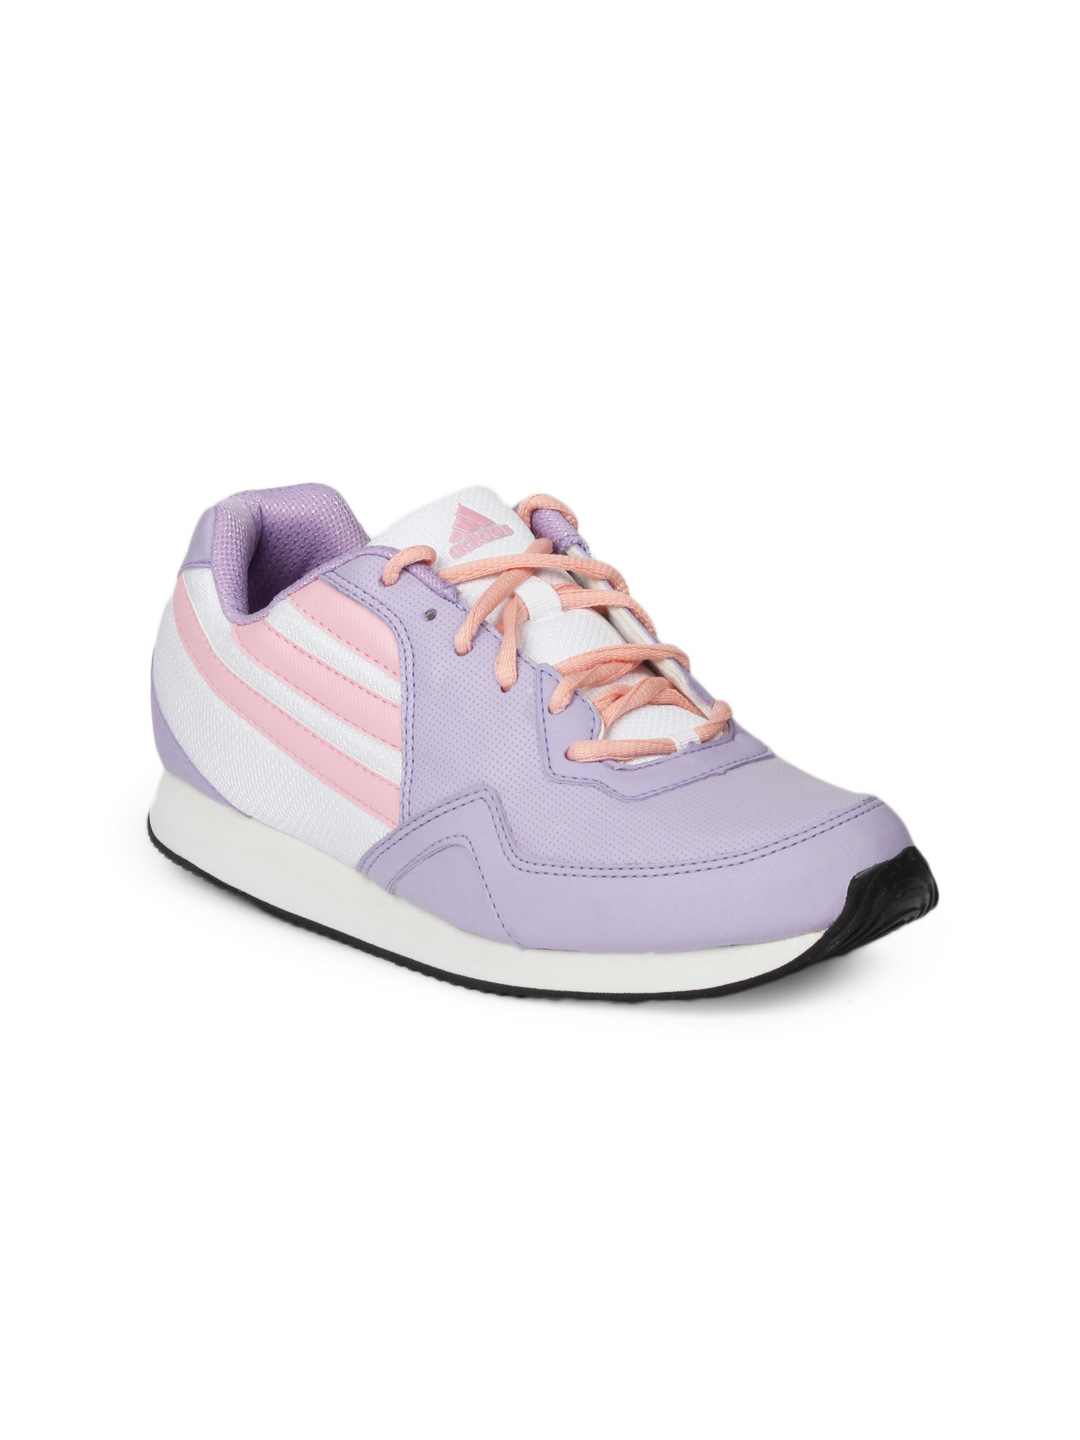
ADIDAS Women Lavender Hagkok Sports Shoes
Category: Footwear / Shoes / Sports Shoes
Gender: Women
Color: Lavender
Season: Summer 2012
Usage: Sports